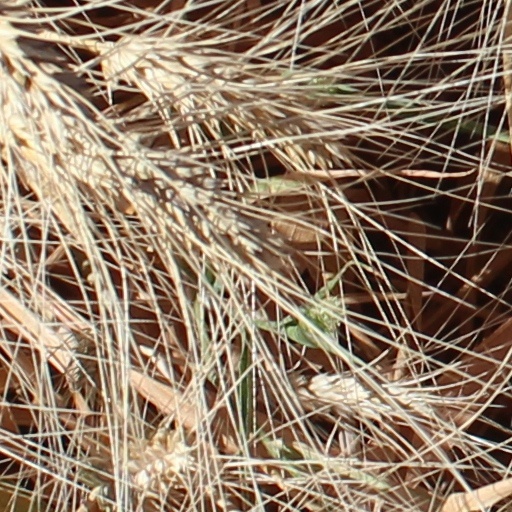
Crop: wheat